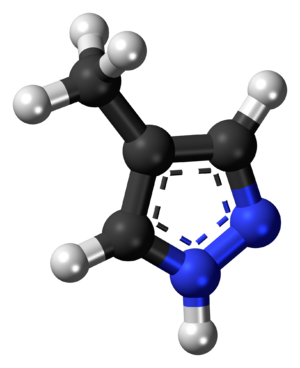
Formepizol
Formepizol.
Fomepizol er en modgift mod ethylenglykol- og methanolforgiftning.